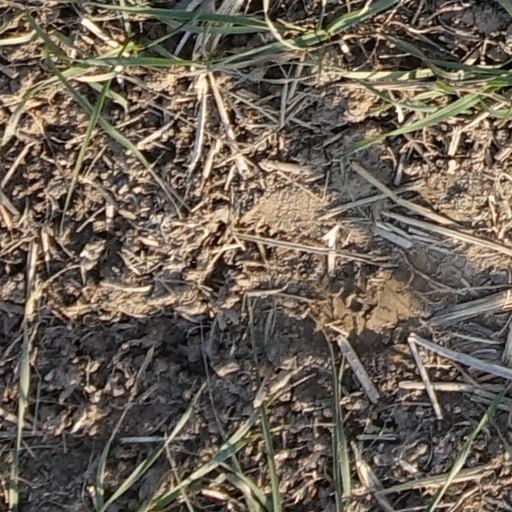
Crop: wheat